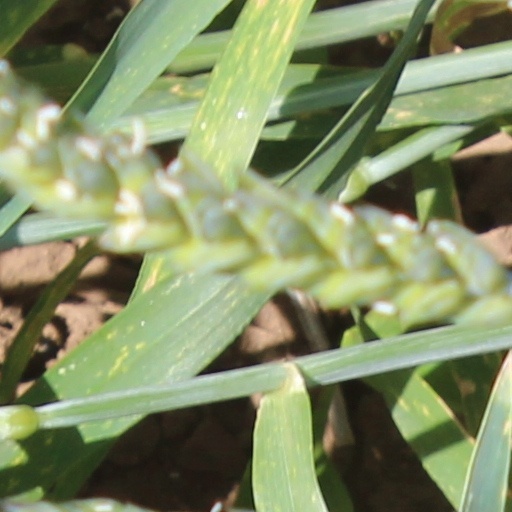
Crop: wheat